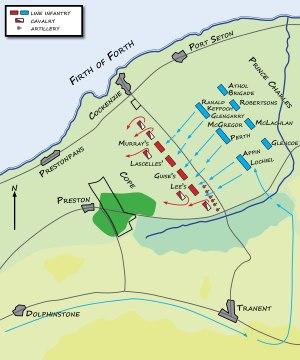
La bataille de Prestonpans, également connue sous le nom de bataille de Gladsmuir, est le premier combat significatif de la seconde rébellion jacobite. Elle a lieu à Prestonpans, dans l'East Lothian, en Écosse, le 21 septembre 1745. L'armée jacobite de Jacques François Stuart, commandée par son fils, Charles Édouard Stuart défait l'armée hanovrienne de George II sous les ordres de Sir John Cope.
Sir John Cope est un général britannique et membre du Parlement dans la première moitié du XVIIIᵉ siècle.